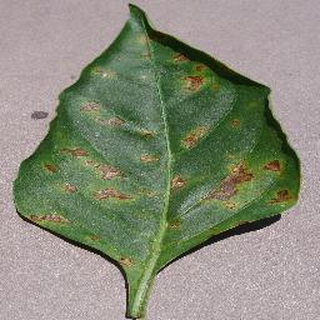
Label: bell_pepper_bacterial_spot